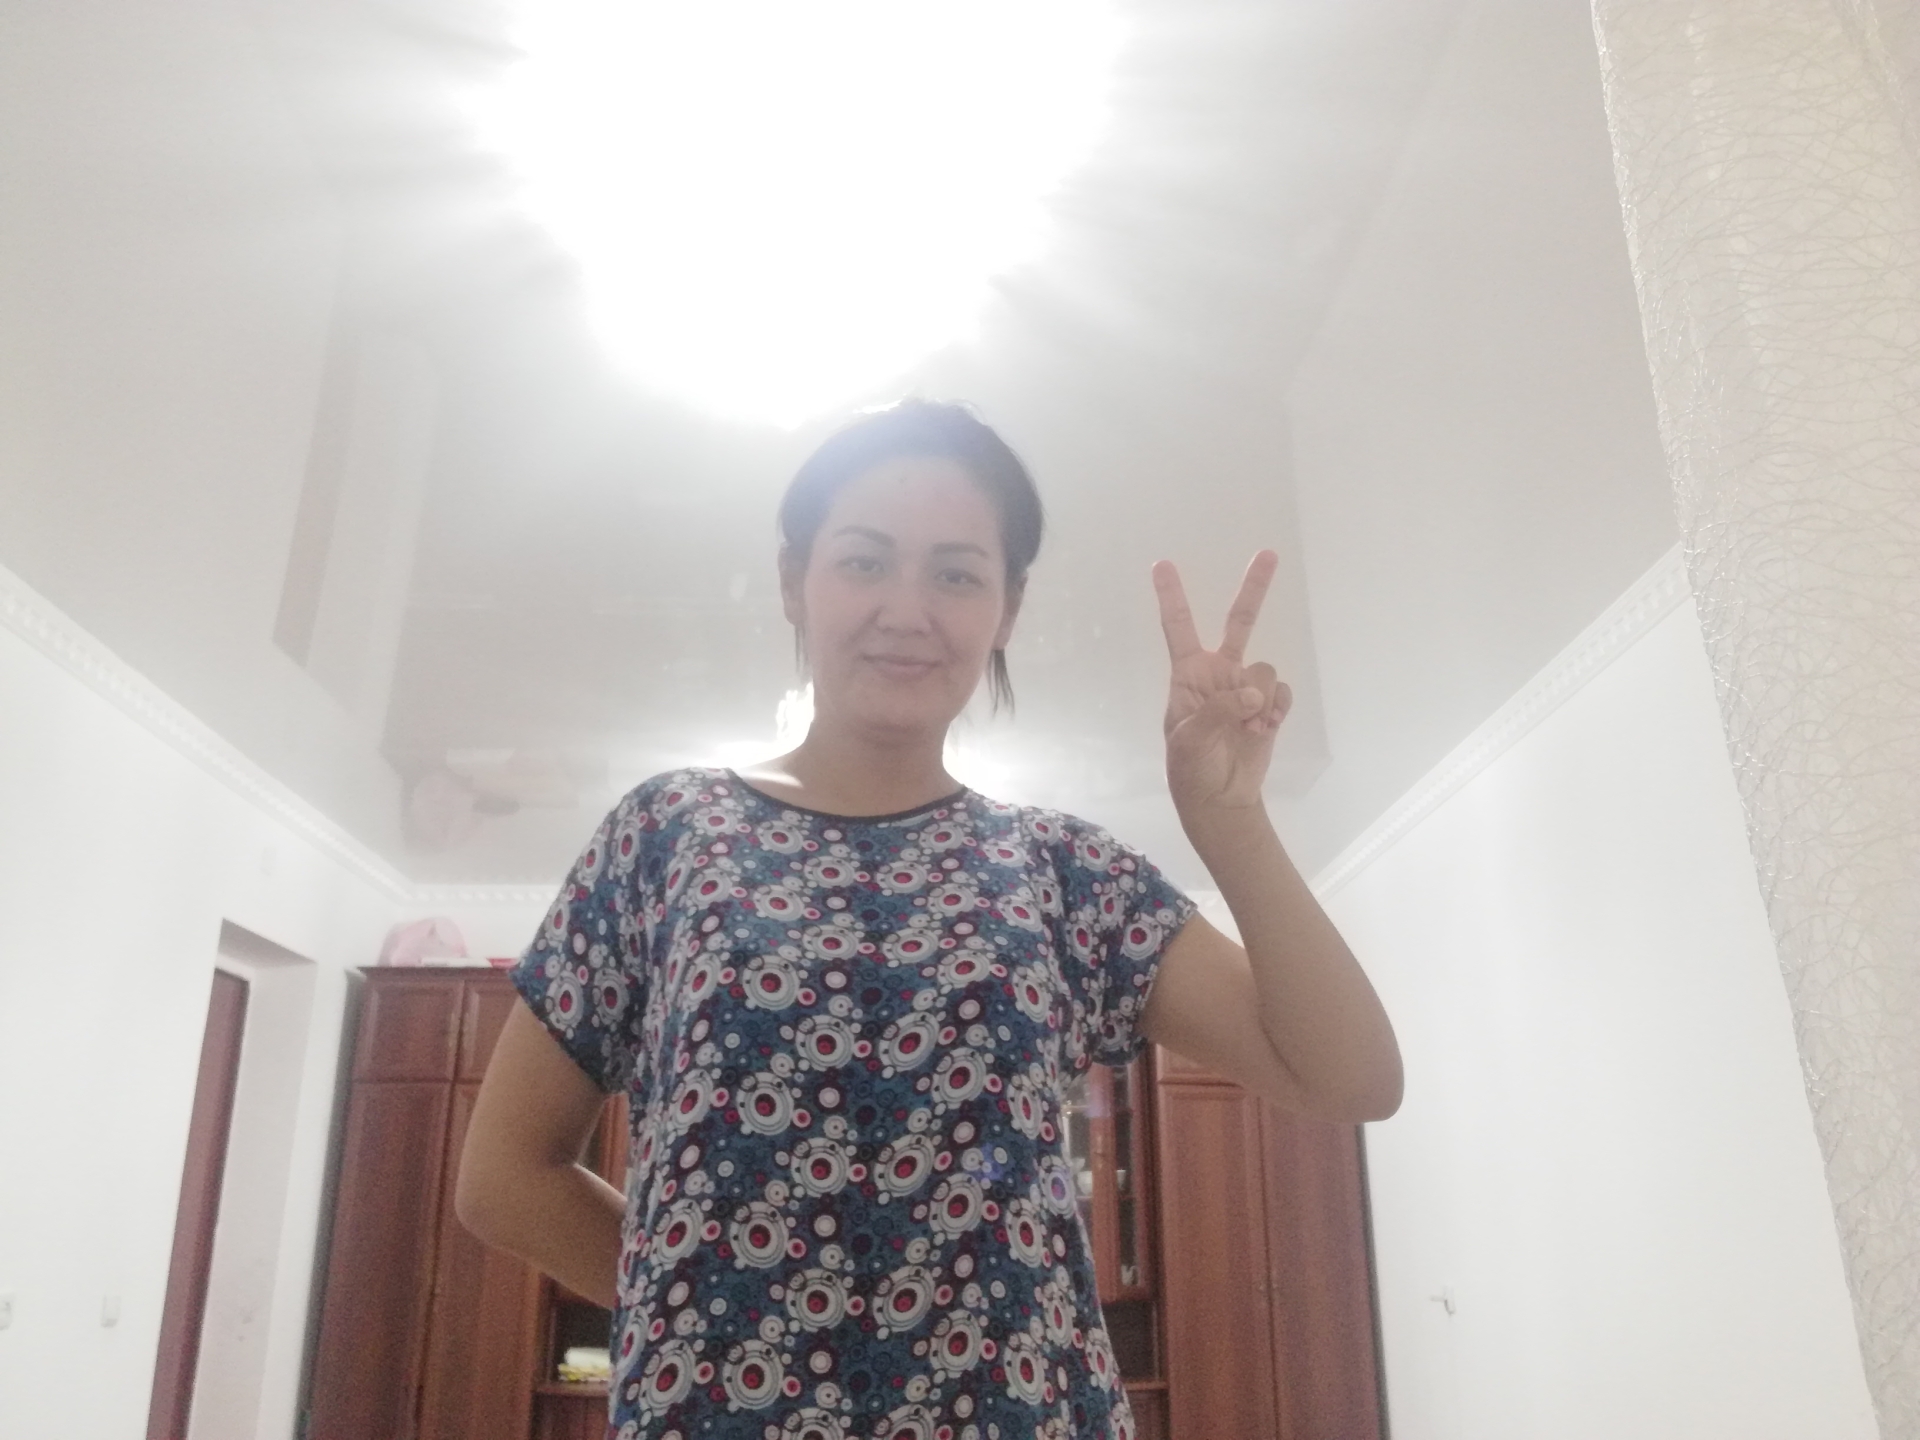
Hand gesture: peace